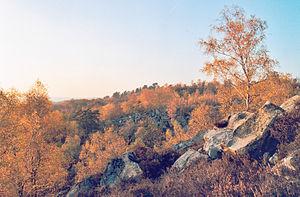
La forêt de Fontainebleau à l'automne Auteur
La forêt de Fontainebleau, autrefois appelée forêt de Bière, est un important massif boisé de 25 000 ha, dont 21 600 ha sont aujourd'hui administrés en forêt domaniale. Ce massif, au centre duquel se trouve la ville de Fontainebleau, est situé en Seine-et-Marne. La forêt domaniale proprement dite couvre 17 072 ha ; elle a une altitude variant de 42 m à 144 m.
Une zone spéciale de conservation est, en droit de l’Union européenne, un site naturel ou semi-naturel désigné par les États membres, qui présente un fort intérêt pour le patrimoine naturel exceptionnel qu'il abrite. Sur de tels sites, les états membres doivent prendre les mesures qui leur paraissent appropriées pour conserver le patrimoine naturel du site en bon état.
Le réseau Natura 2000 rassemble des sites naturels ou semi-naturels de l'Union européenne ayant une grande valeur patrimoniale, par la faune et la flore exceptionnelles qu'ils contiennent.
Une forêt ou un massif forestier est une étendue boisée, relativement grande, constituée d'un ou plusieurs peuplements d'arbres, arbustes et arbrisseaux, et aussi d'autres plantes indigènes associées. Les définitions du terme « forêt » sont nombreuses en fonction des latitudes et des usages.